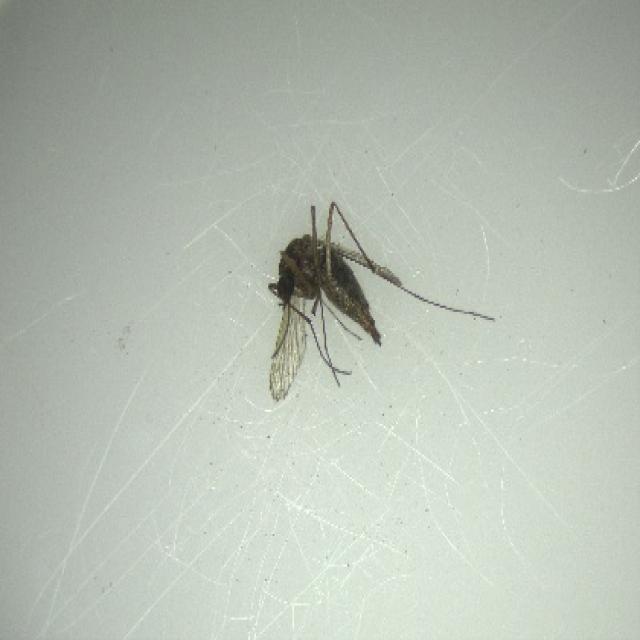
Species: aedes_vexans